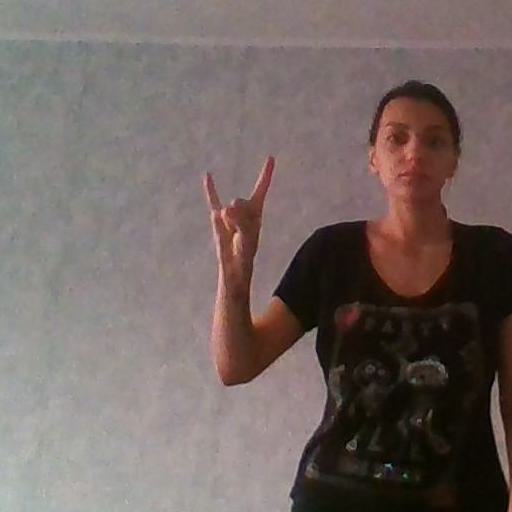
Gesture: rock